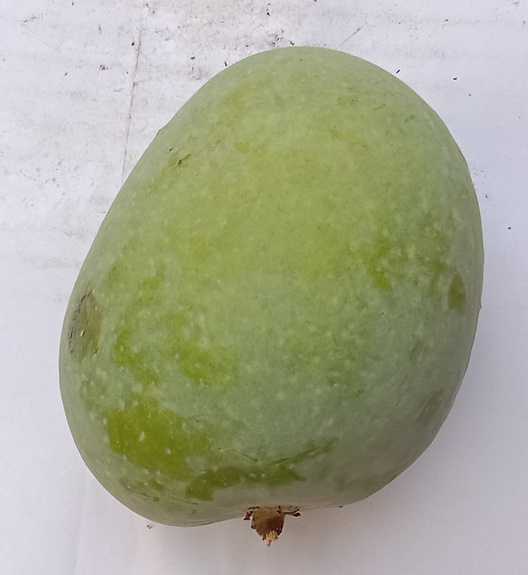
Mango variety: Anwar Ratool